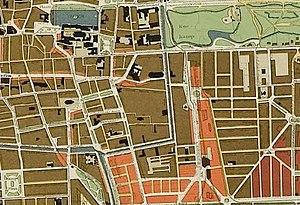
Carte de La Haye de 1908, sur lequel s'affiche le plan de développement urbain conçu par l'architecte Hendrik Berlage.